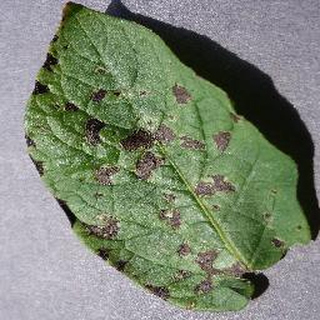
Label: potato_early_blight